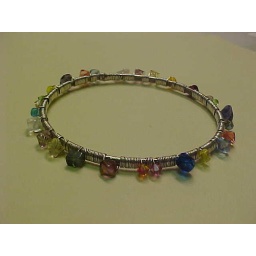
A baubble I made fromleftover crystals and stones wrapped around a sterling silver bangle. iklektik.etsy.com